Halloween card

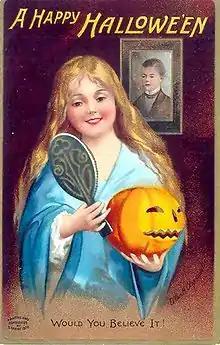
A 1904 postcard designed by Ellen Clapsaddle

Well-known early postcard printers include Winsch and Raphael Tuck & Sons. Both printers employed artists whose postcard designs are collectables sought by Halloween memorabilia collectors. Winsch works by Samuel Schmucker (described as "small masterpieces of art nouveau" by Lisa Morton in her book "The Halloween Encyclopedia") and Jason Freixas are highly prized. Among the artists employed by Tuck were Francis Brundage, and the "queen of postcard artists", Ellen Clapsaddle.